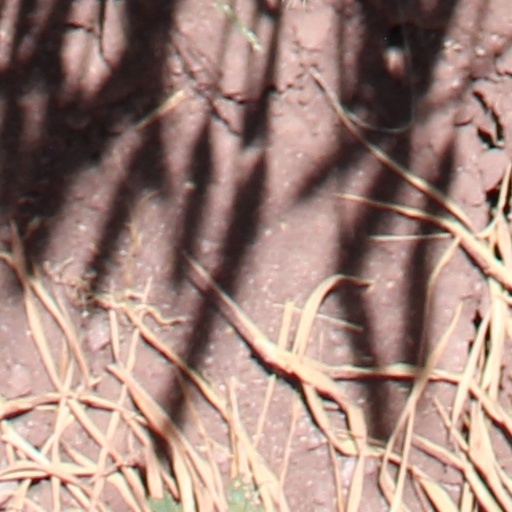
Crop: wheat